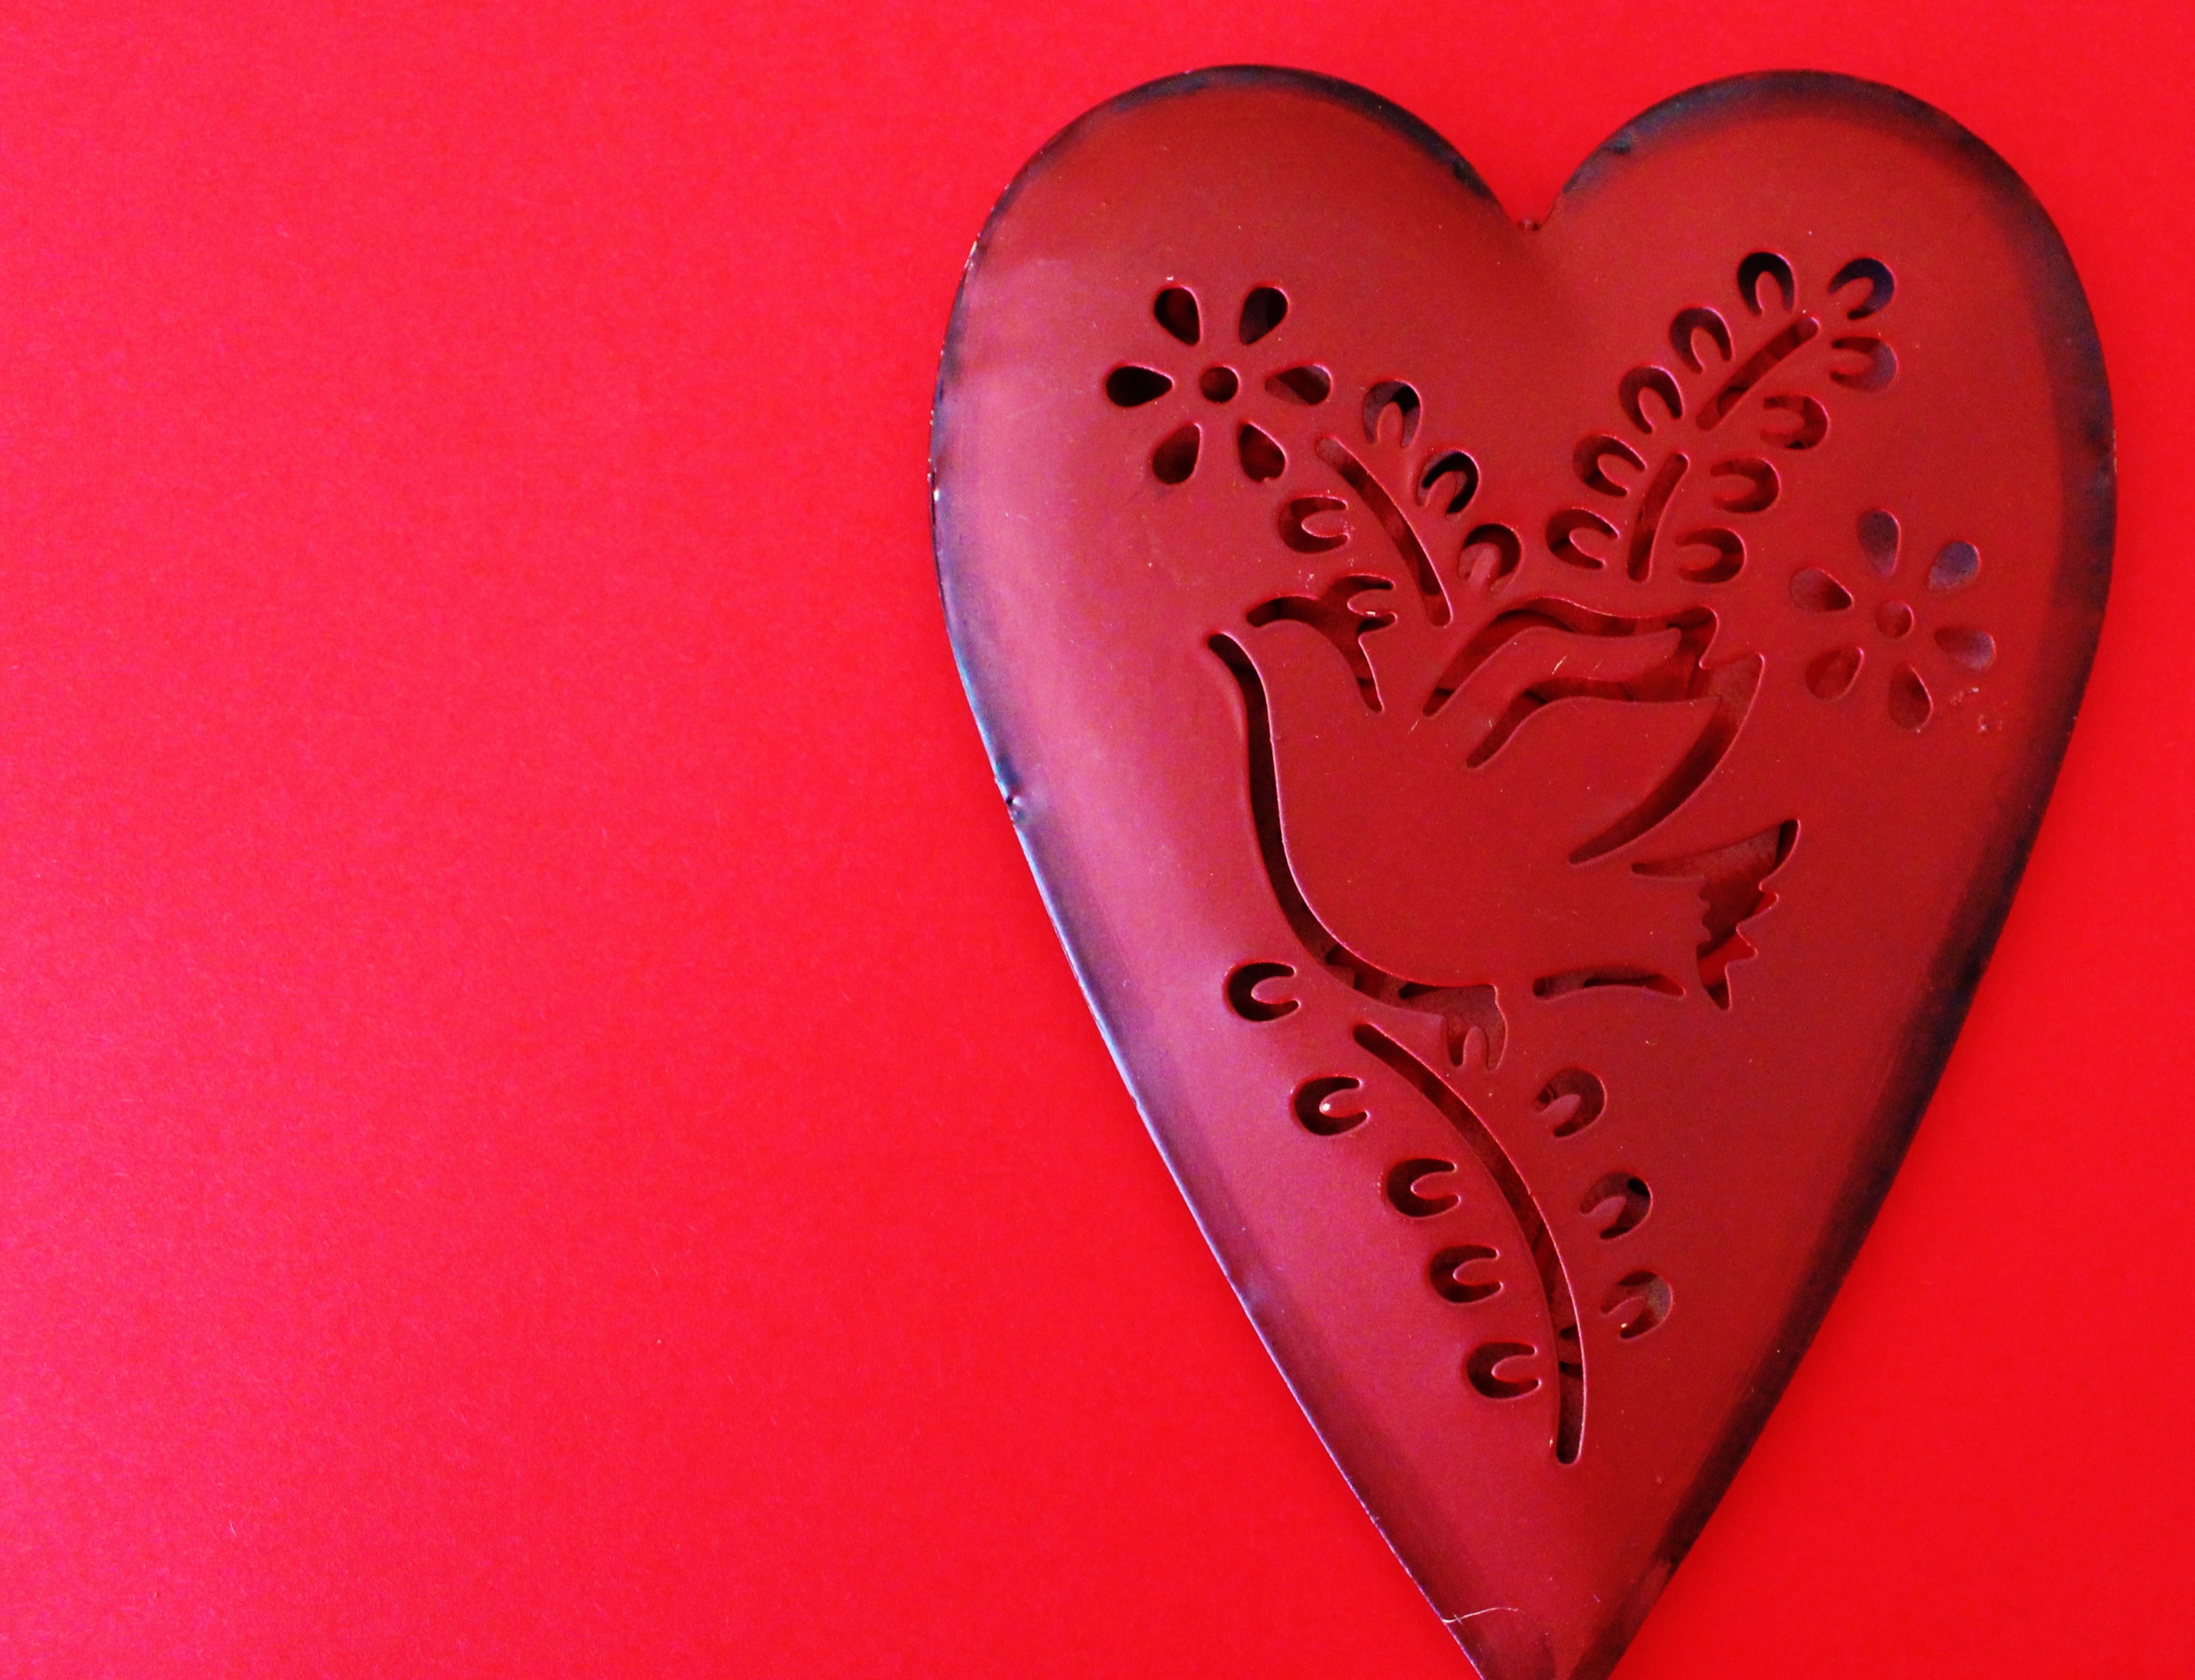
flower, petal, love, heart, red, romance, pink, wedding, lip, map, human body, font, text, stationery, organ, valentine, emotion, valentine's day, love letter